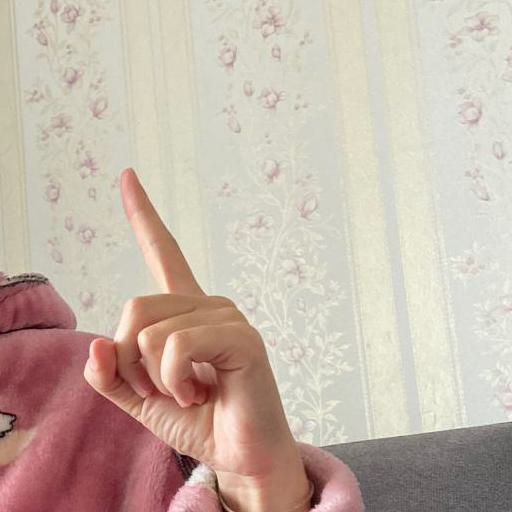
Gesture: one